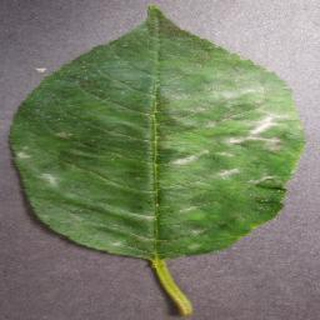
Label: cherry_powdery_mildew